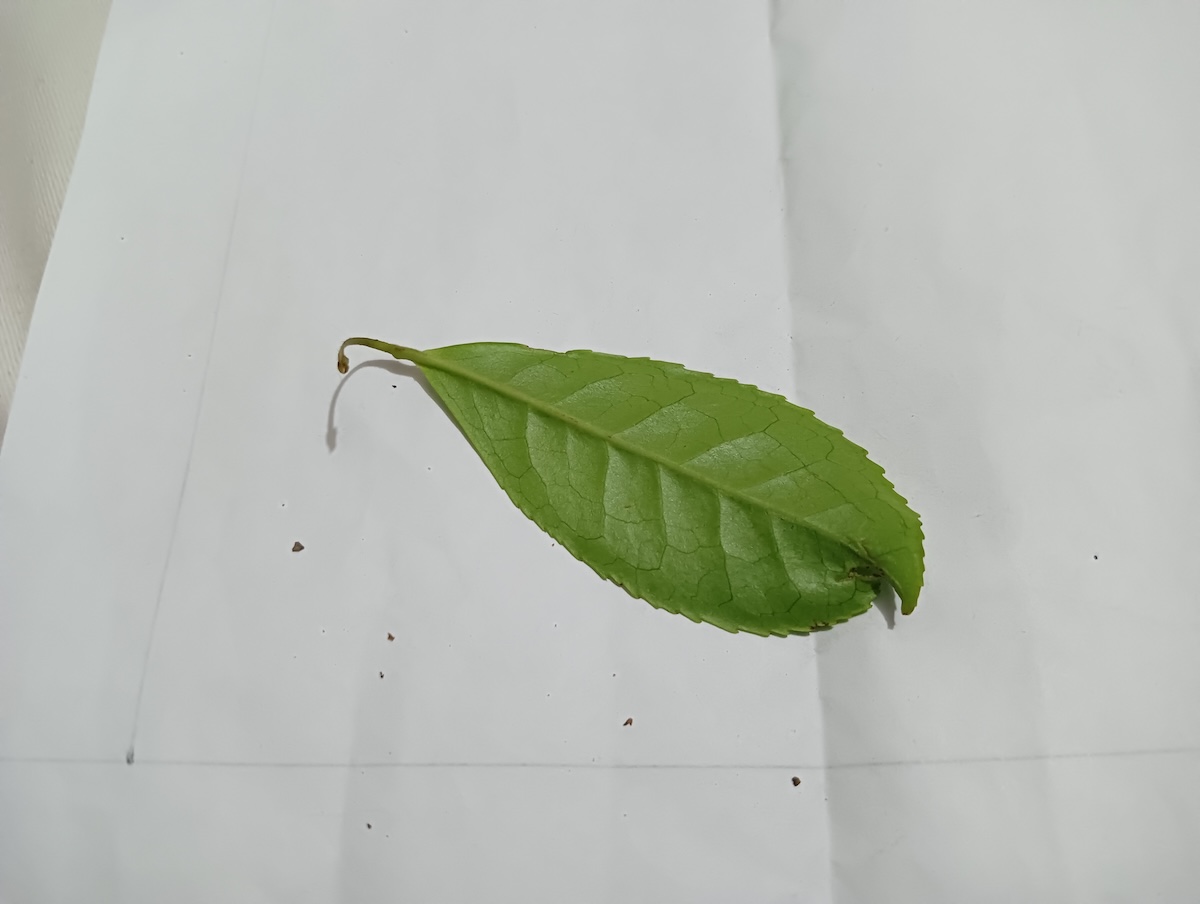
Label: Healthy leaf